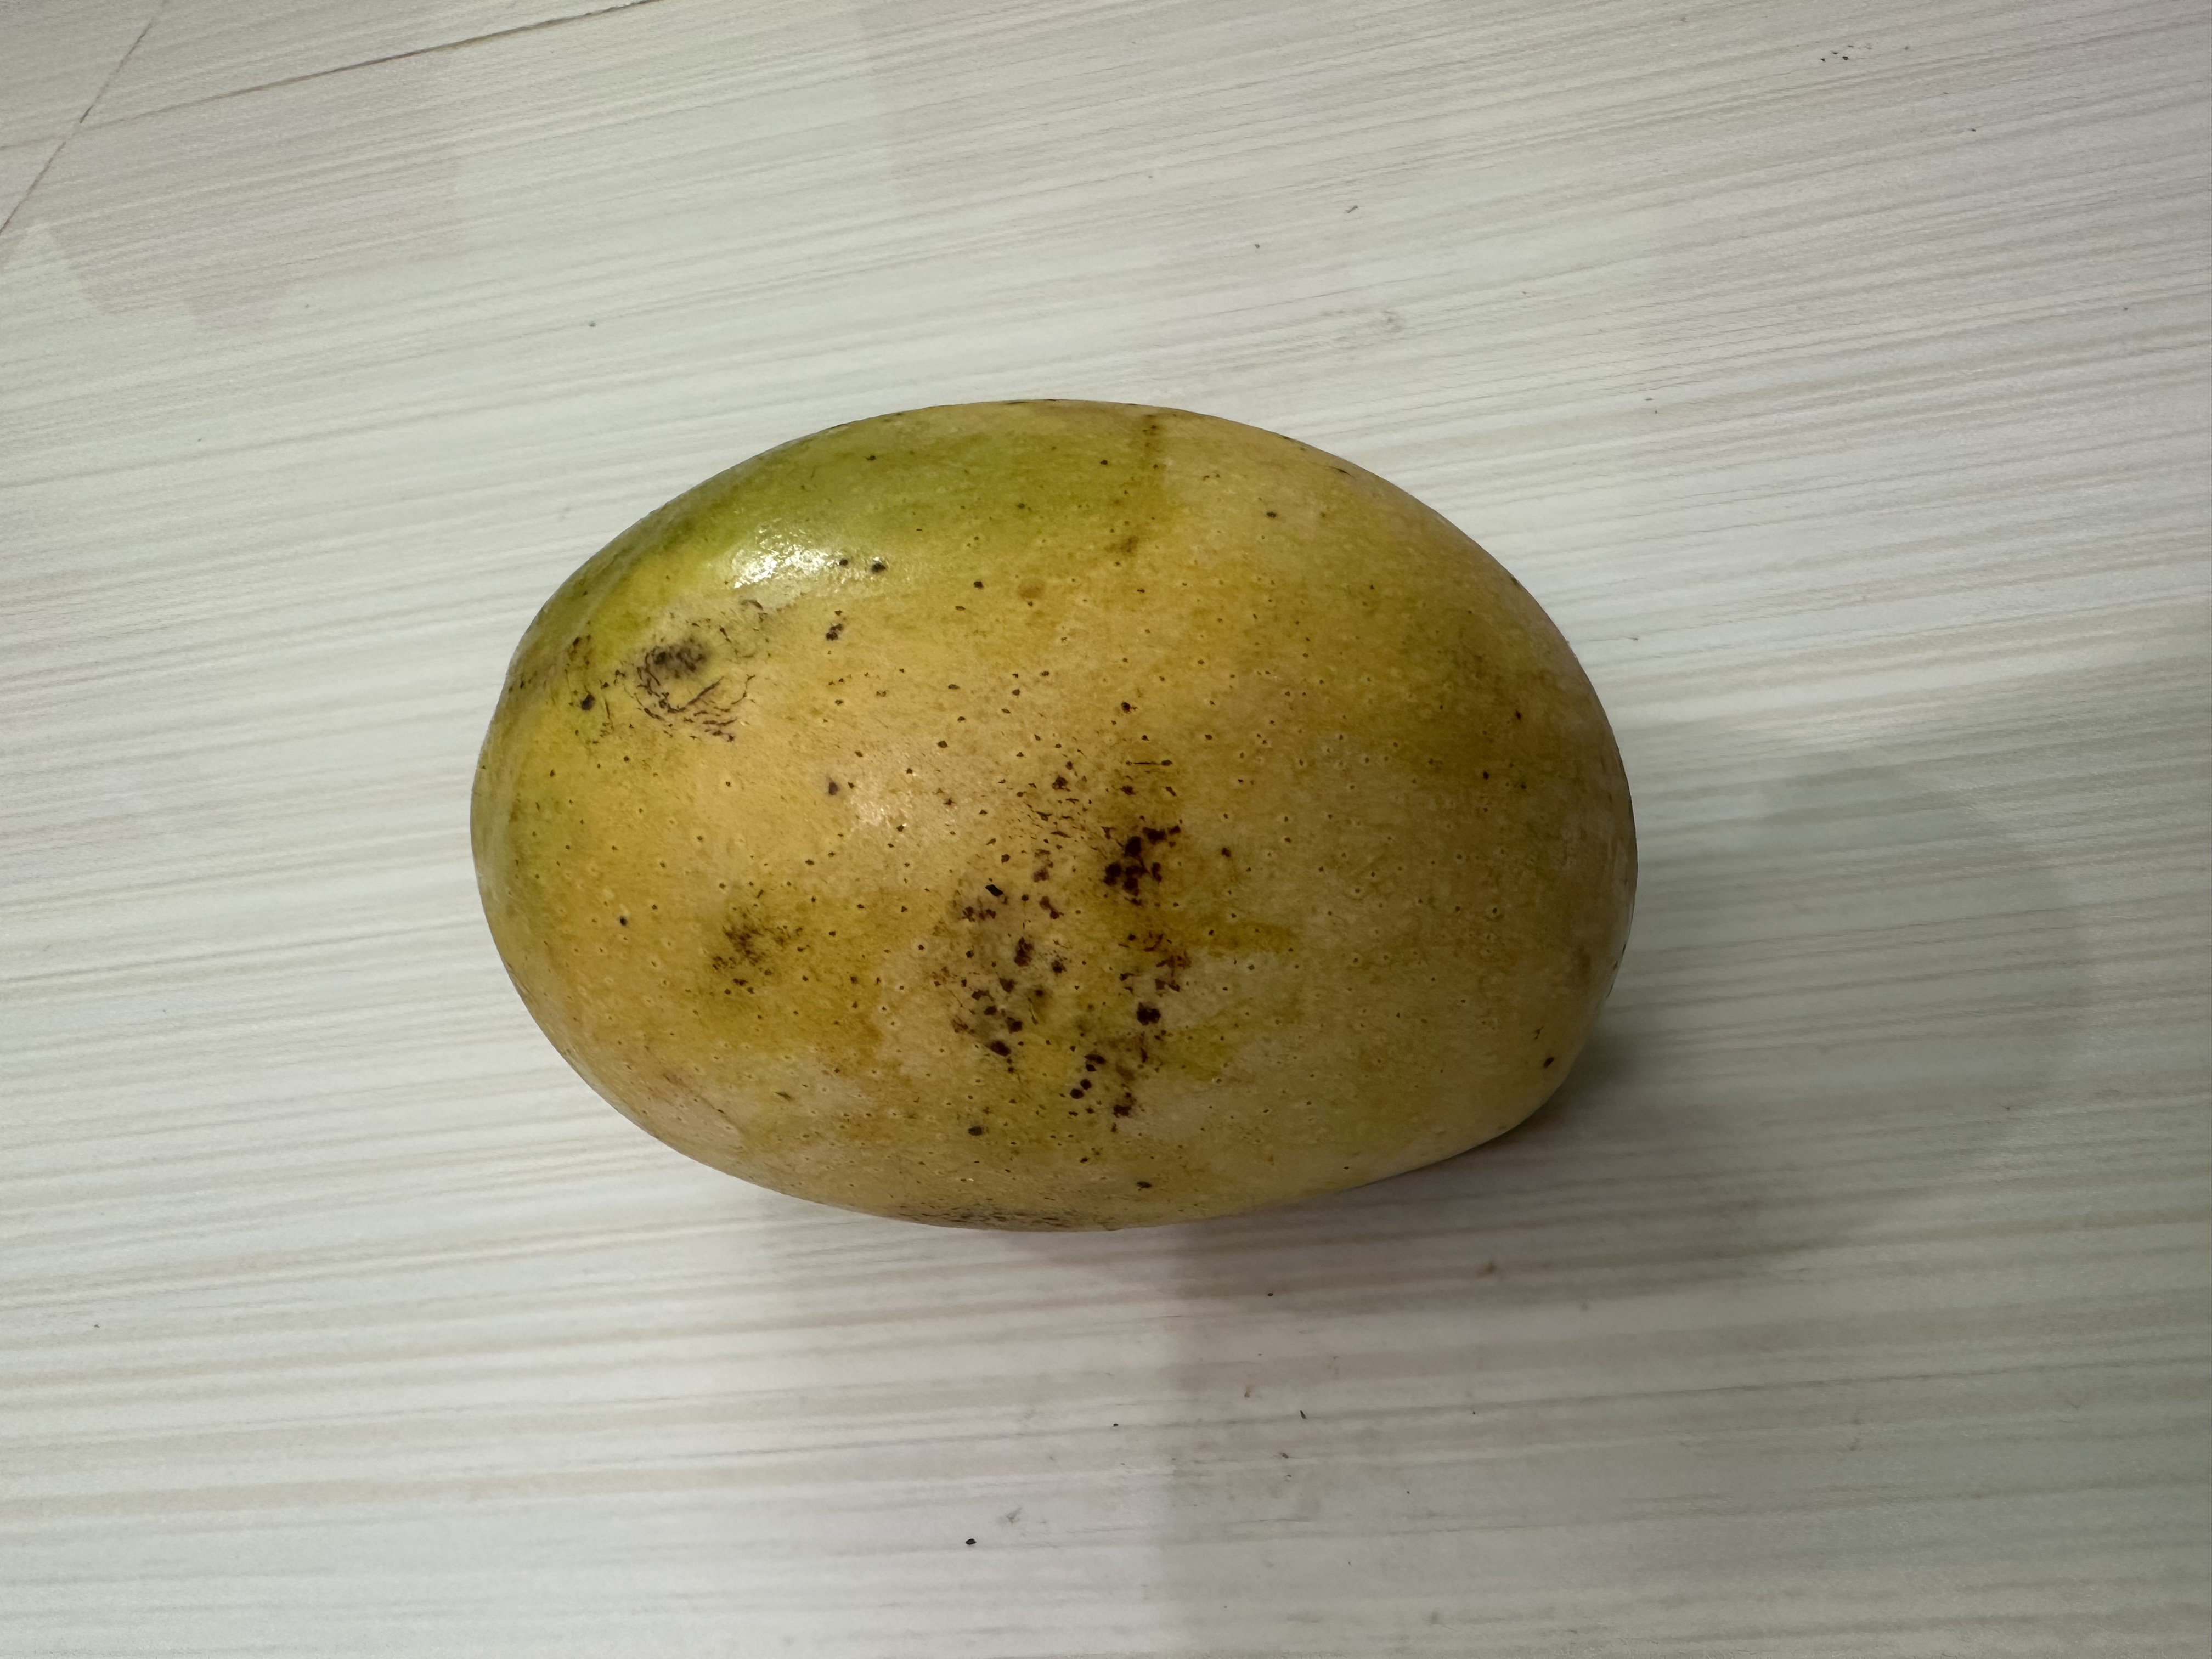
Mango variety: Kanchon Langra